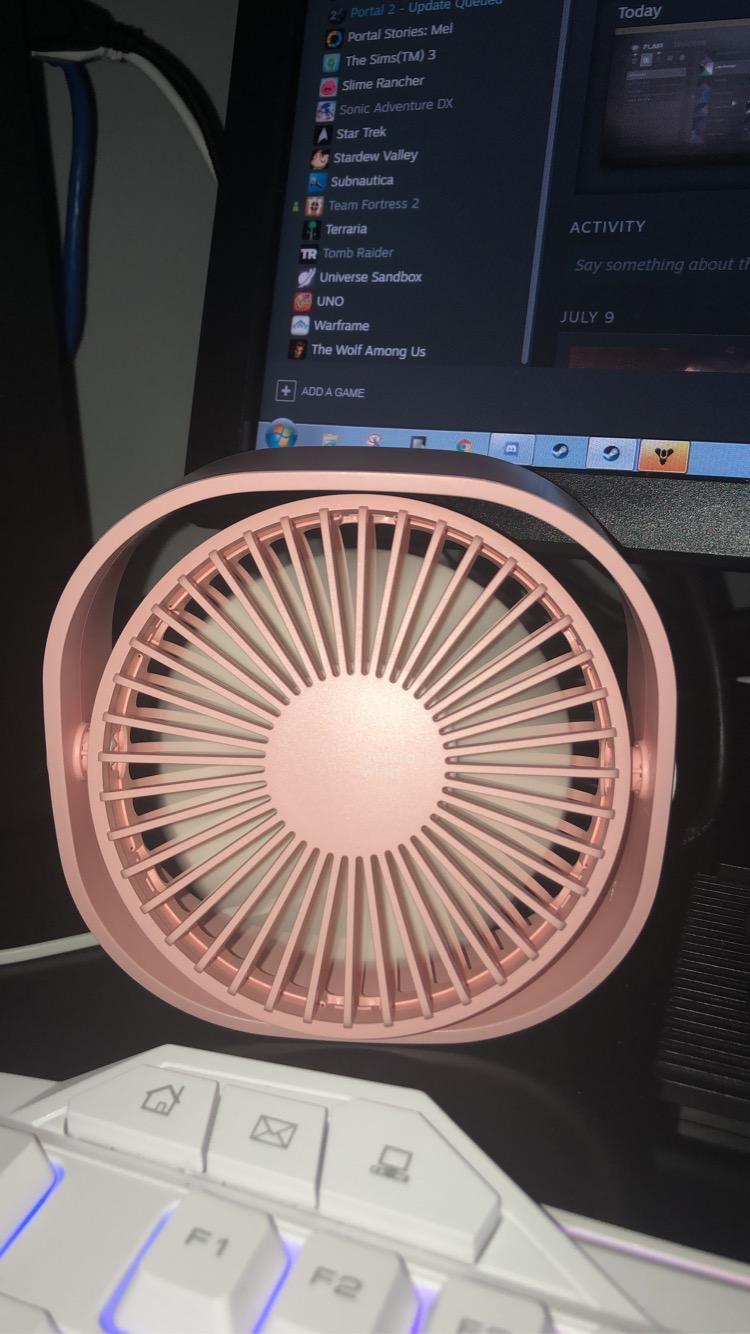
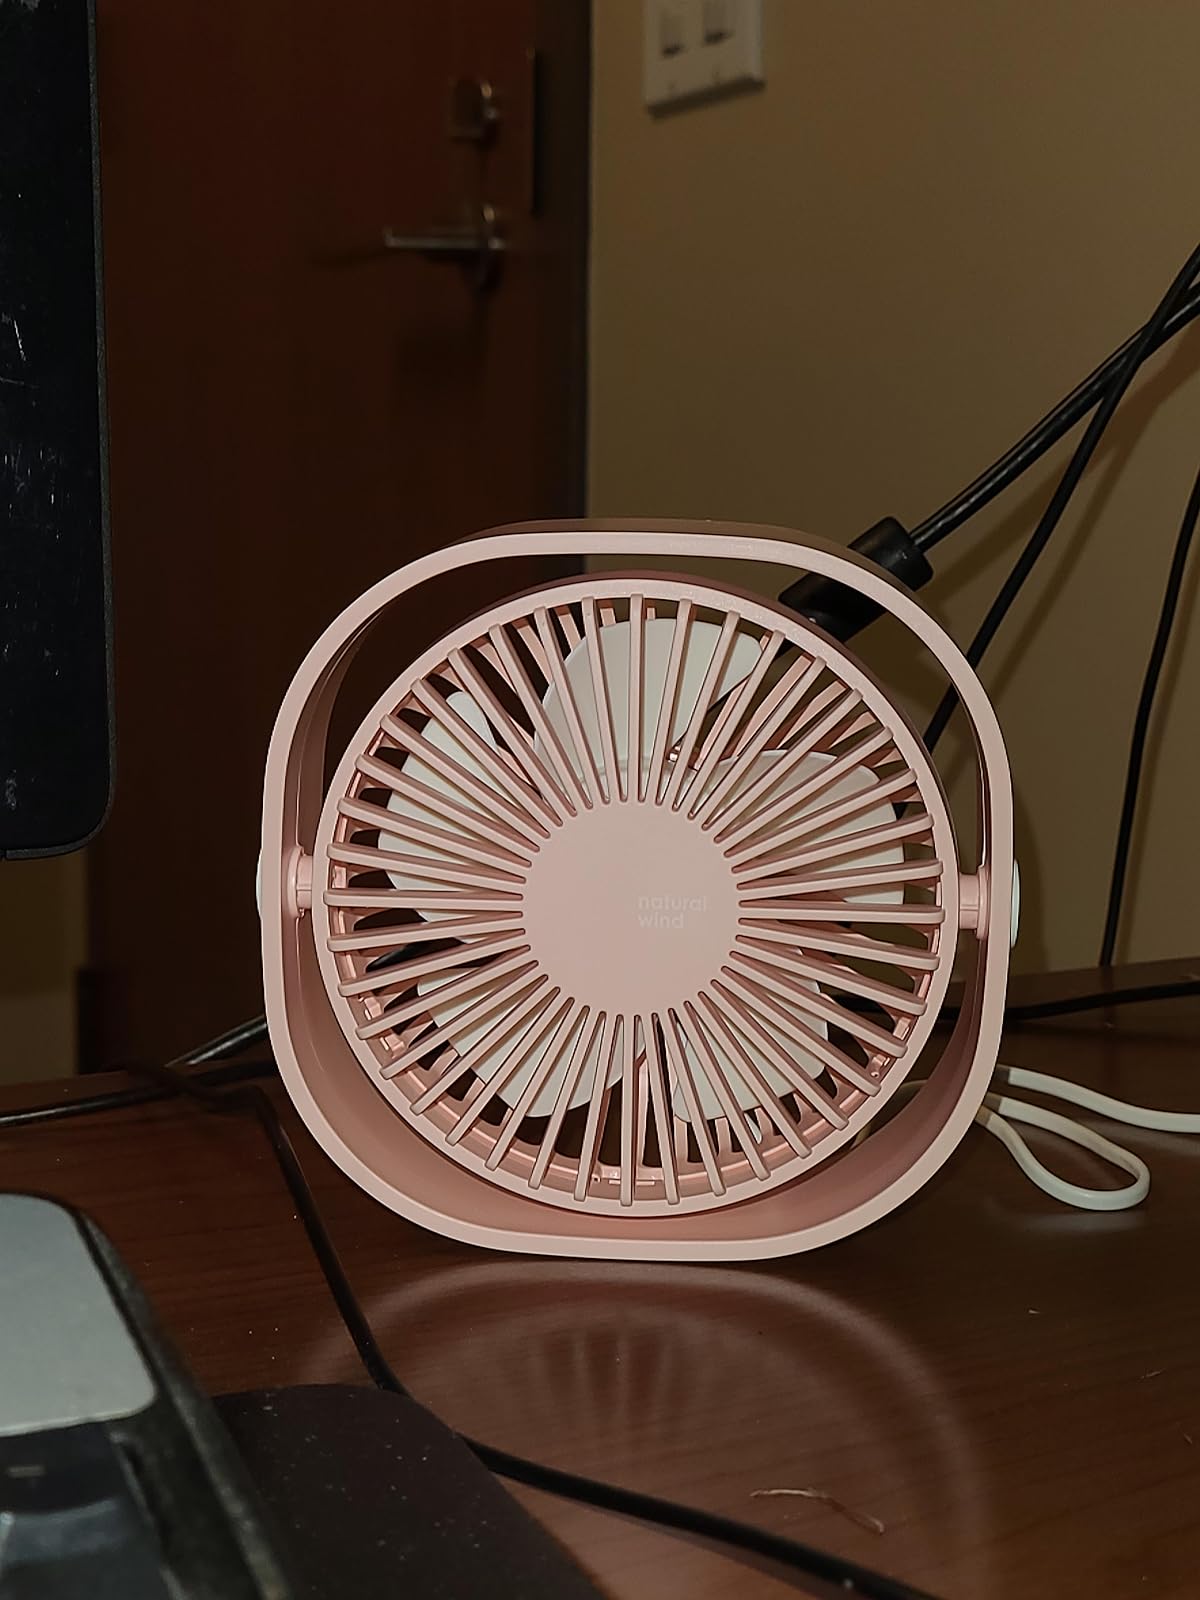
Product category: fan
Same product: yes